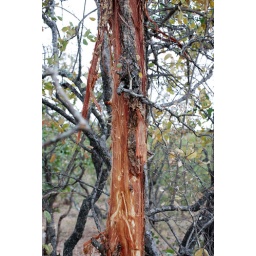
tree bark stripped bare by the elephants